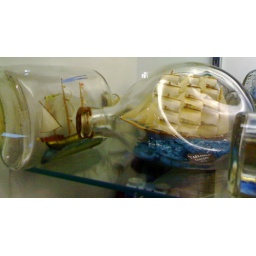
ship in a bottle